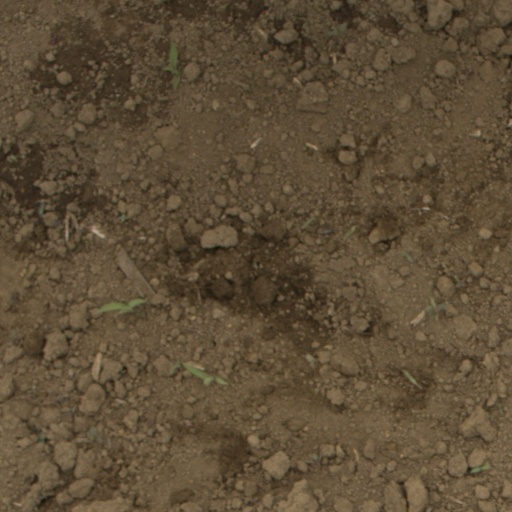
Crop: Jerusalem artichoke